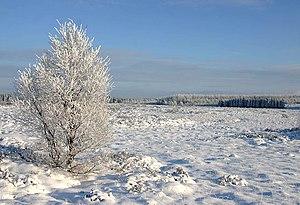
Hautes Fagnes en hiver.
Les Hautes Fagnes forment une région qui s'étend, en Belgique dans la Région wallonne et, en Allemagne, dans la Rhénanie-Palatinat et la Rhénanie-du-Nord-Westphalie. En néerlandais, Hoge Venen, en allemand, Hohes Venn.